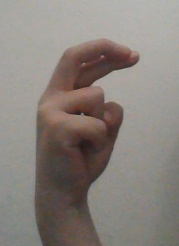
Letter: zay